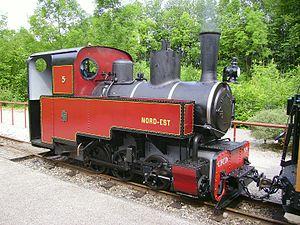
La 030 T N°5 (Decauville N°1652 de 1916) du Chemin de fer Froissy-Cappy-Dompierre le 27 Mai 2007.
Le Chemin de fer Froissy-Dompierre est un chemin de fer touristique et historique, appelé P'tit train de la Haute Somme, créé et géré depuis 1971 par l'« Association Picarde pour la Préservation et l'Entretien des Véhicules Anciens ». Il est situé au hameau de Froissy sur le territoire de la commune de La Neuville-lès-Bray, non loin d'Albert dans la Somme.
La liste des locomotives protégées aux monuments historiques, recense les locomotives de France classées ou inscrites aux monuments historiques.
Le circuit du Souvenir est constitué d'un ensemble de lieux de mémoire de la Grande Guerre situé entre Péronne et Albert et ses environs, dans le département de la Somme. Long de 92 km, il relie les principaux sites des combats de la bataille de la Somme de 1916 et certains sites de la bataille du Kaiser et de l'offensive des Cent-Jours de 1918.